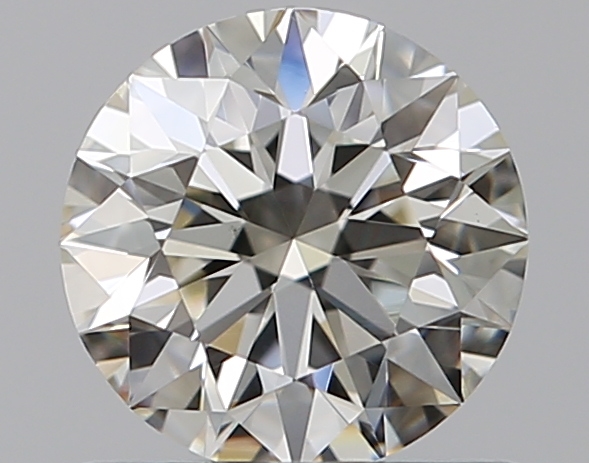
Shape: round
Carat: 0.65
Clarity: VS1
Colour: L
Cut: EX
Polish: EX
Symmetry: EX
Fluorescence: F
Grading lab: GIA
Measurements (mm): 5.54 x 5.56 x 3.47